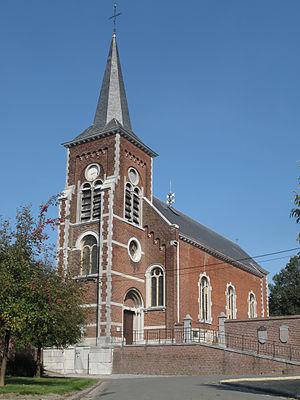
Viemme est une section de la commune belge de Faimes, située en Région wallonne dans la province de Liège.